Debach

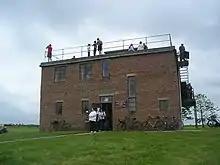
The control tower at Debach airfield

In 1066, Edric Grimm had been the overlord of Debach.